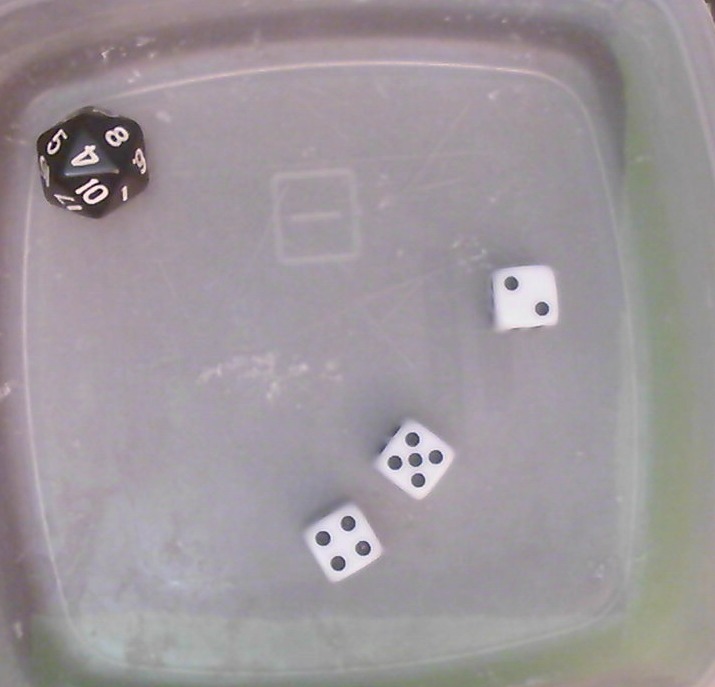
Dice in frame:
type: d6
value: 2
type: d6
value: 5
type: d6
value: 4
type: d20
value: 4
Label source: human
Face values trusted: no